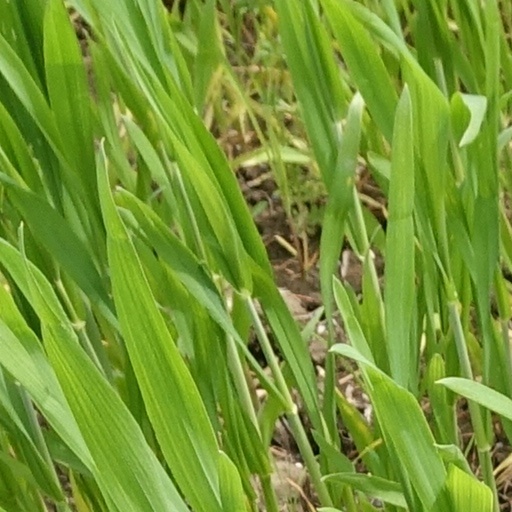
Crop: wheat